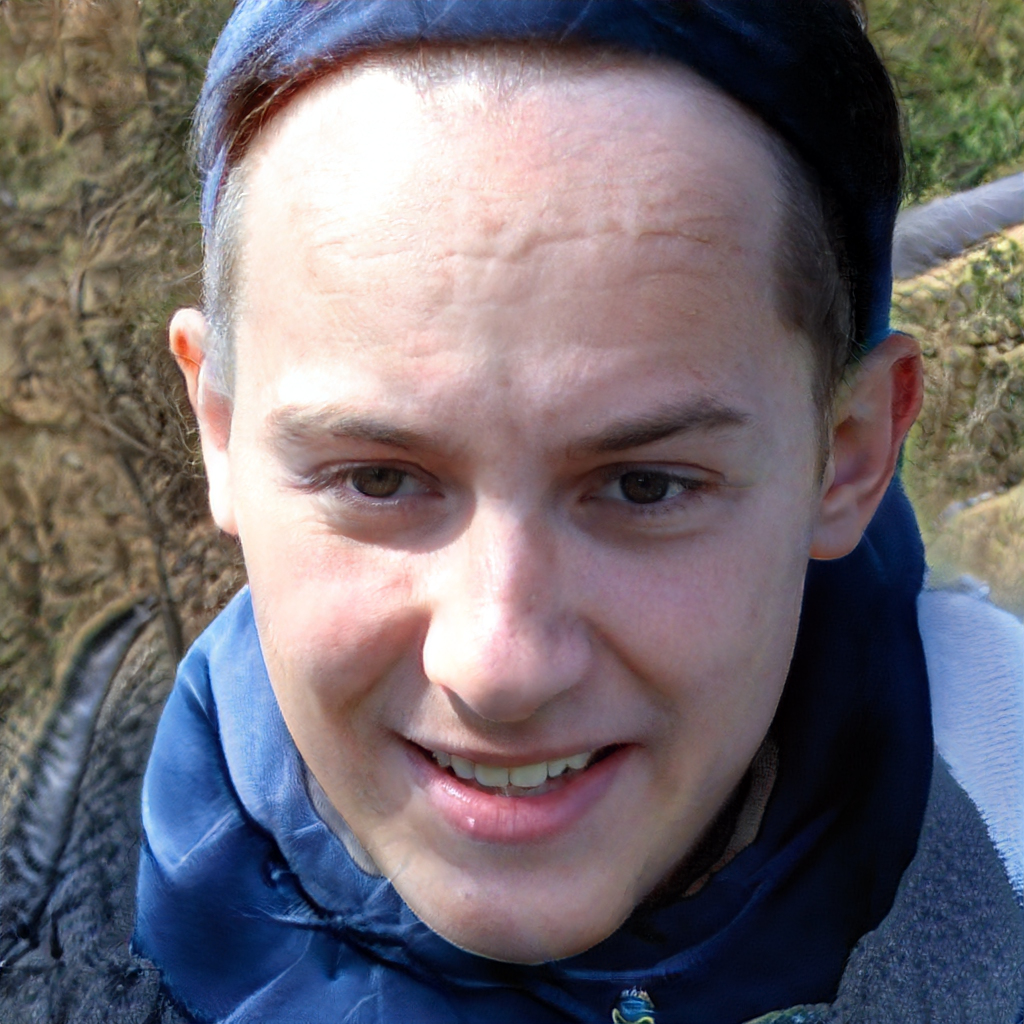
Gender: Male